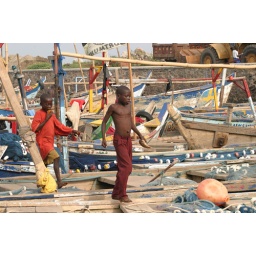
Boys running across boats by St. George's Castle, Elmina, Ghana.